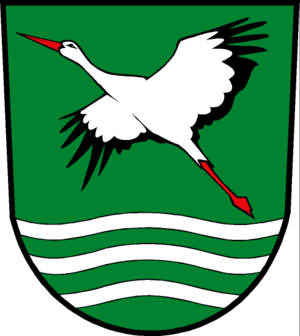
Jürgenshagen est une municipalité allemande du land de Mecklembourg-Poméranie-Occidentale et l'arrondissement de Rostock. En 2013, elle comptait 1 063 hab.